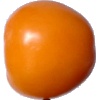
Label: Tomato Yellow 1